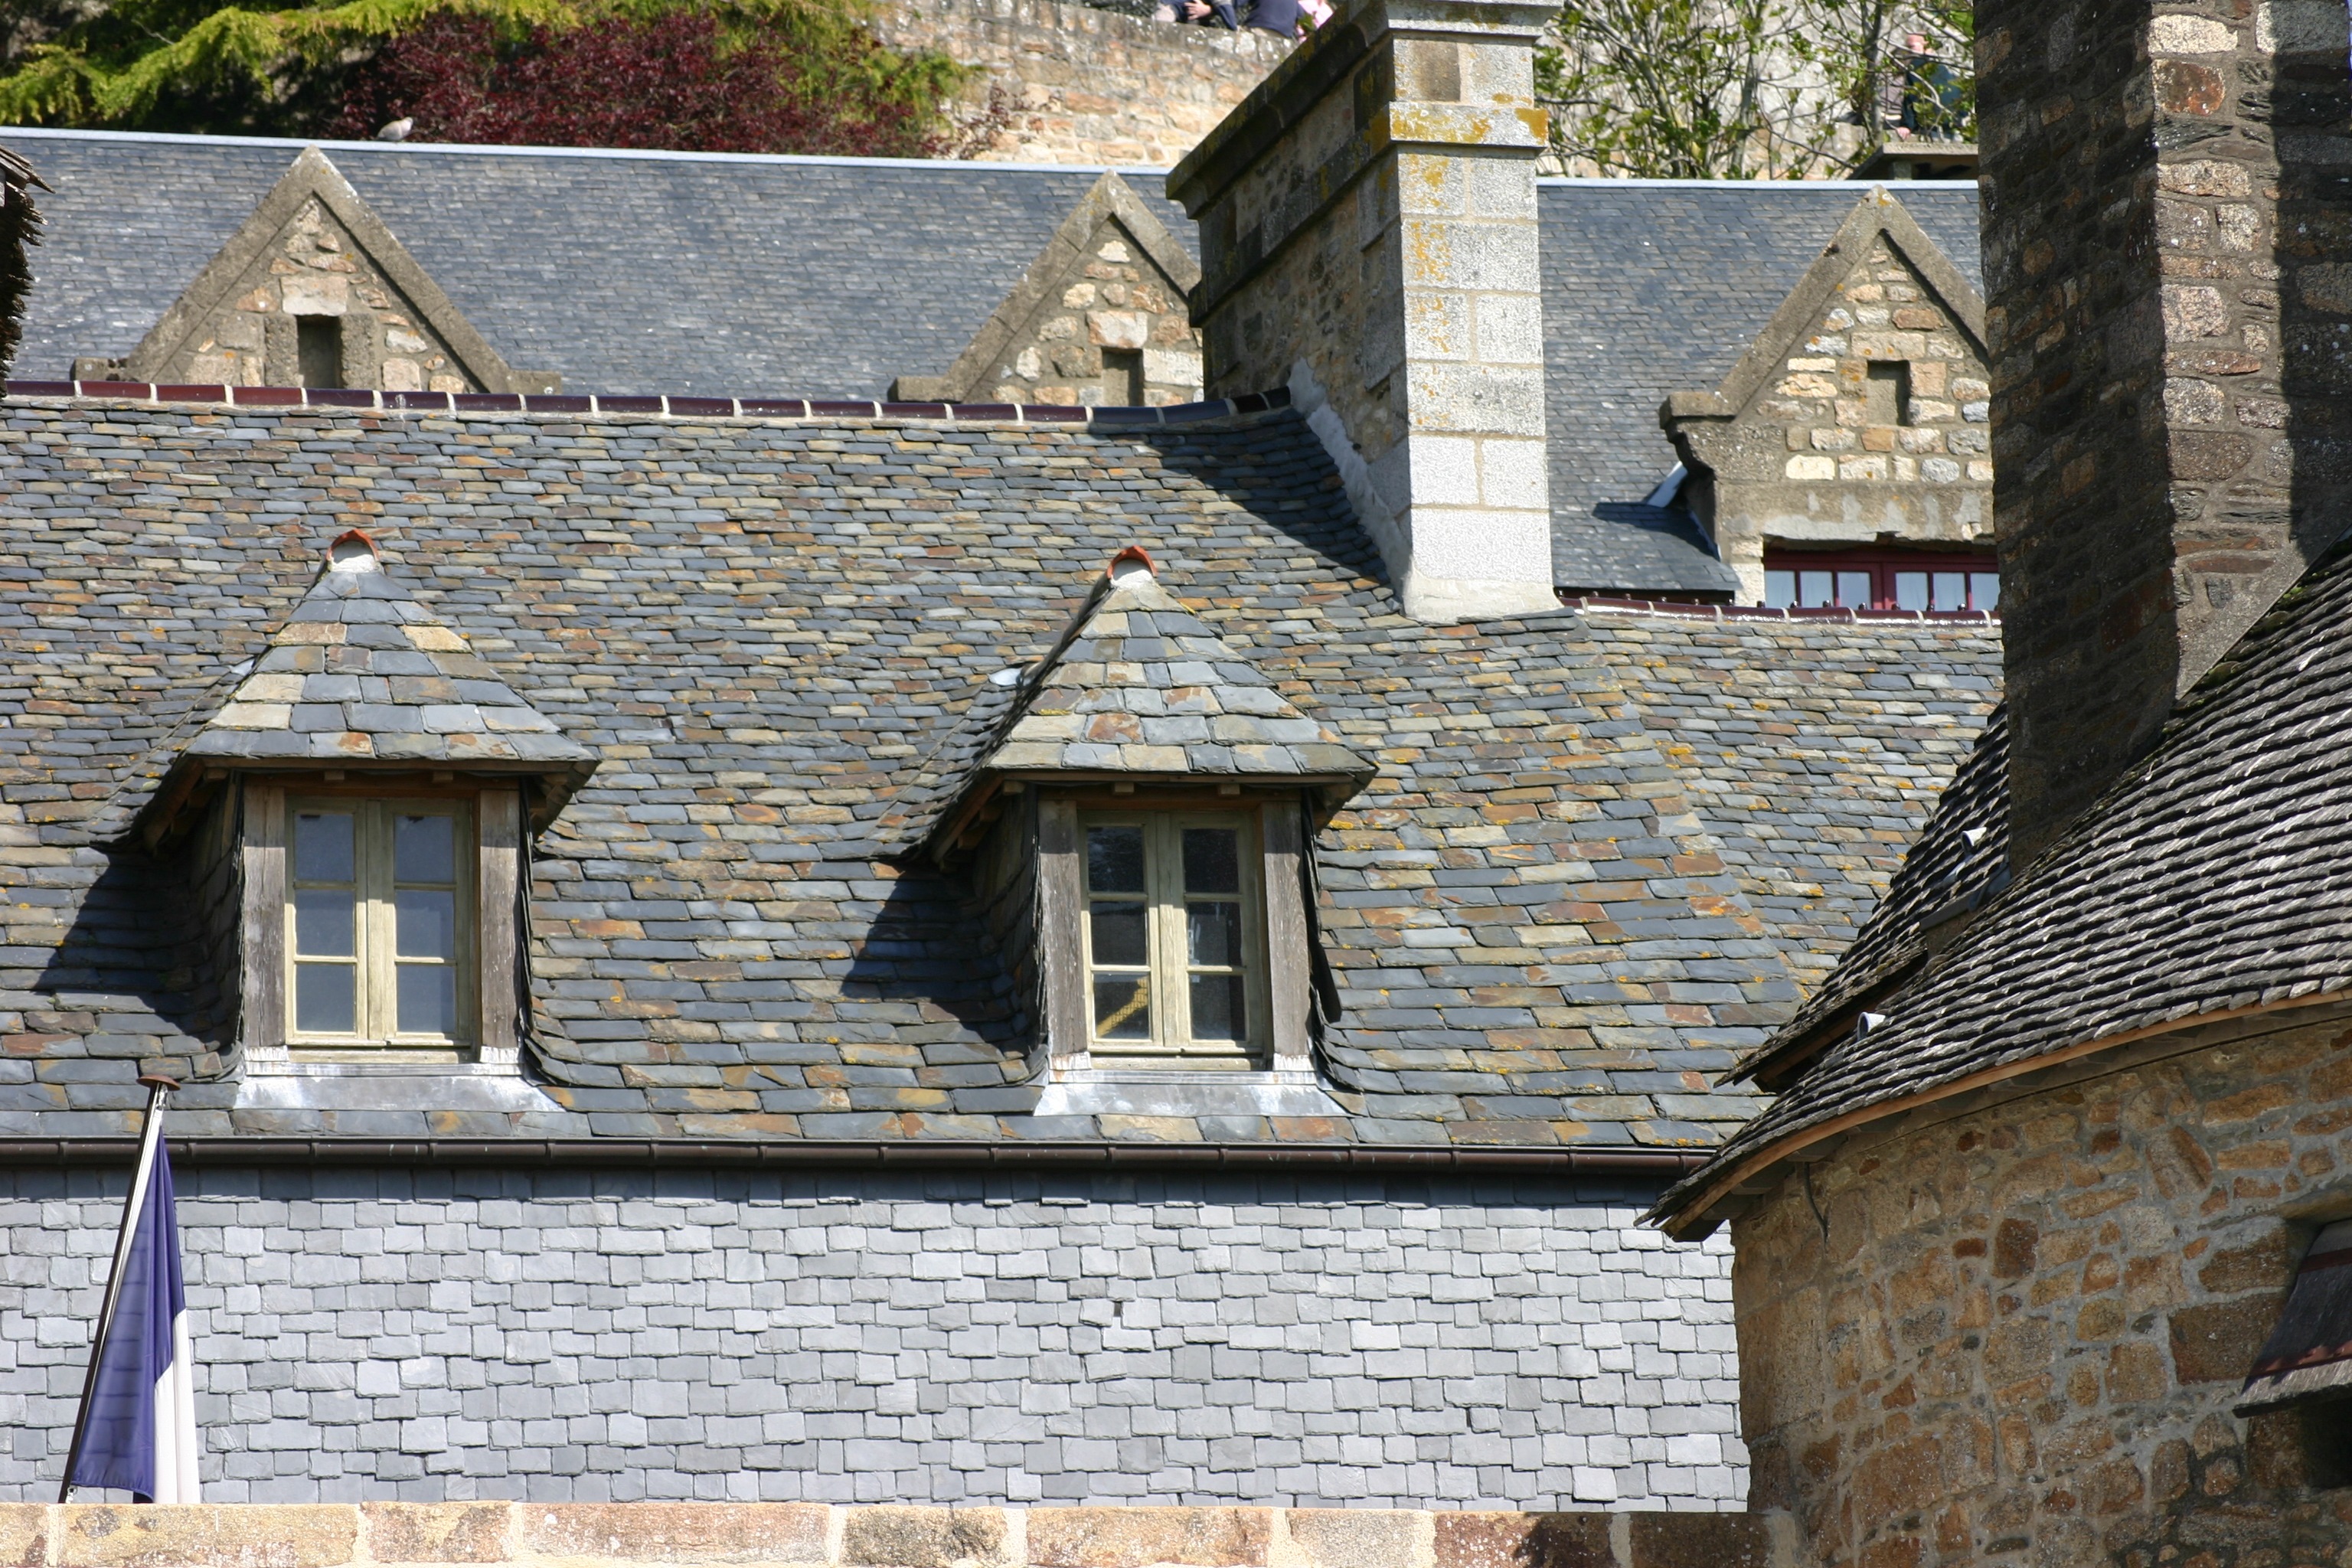
house, window, roof, building, home, wall, cottage, facade, stone wall, brickwork, roofs, brittany, almshouse, mont saint michel, outdoor structure